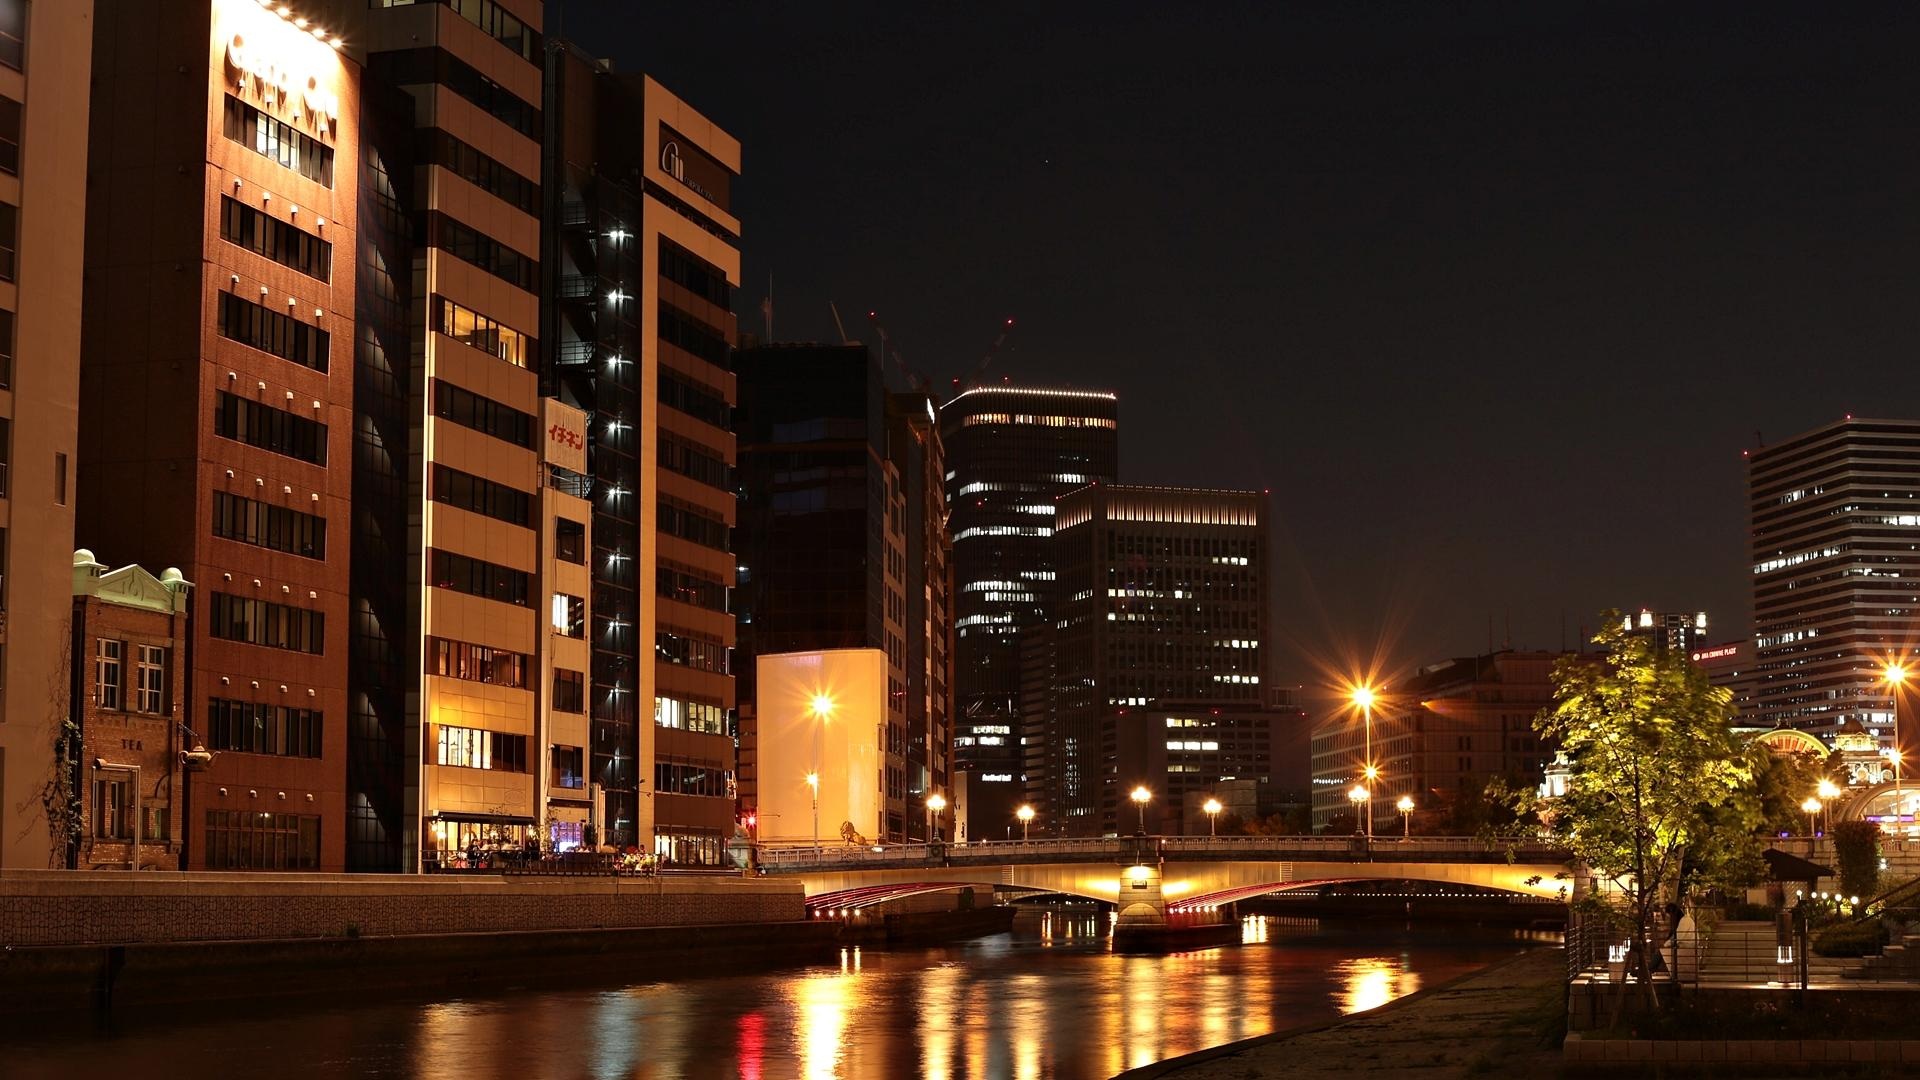
landscape, light, skyline, night, city, skyscraper, cityscape, downtown, dusk, evening, reflection, landmark, japan, tower block, osaka, night view, metropolis, condominium, urban area, human settlement, metropolitan area